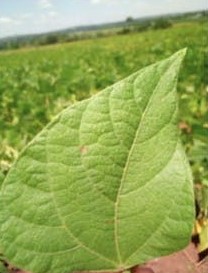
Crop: unknown
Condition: bean